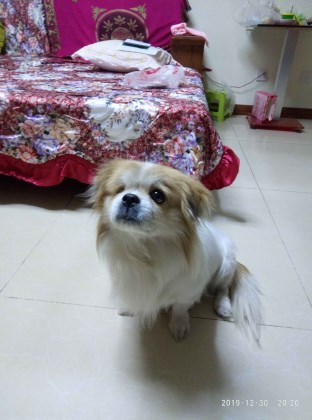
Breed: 480-n000125-Pekinese